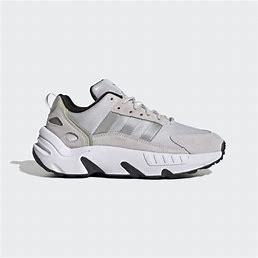
Brand: Adidas
Model: ZX 22 Boost